Ejection (sports)

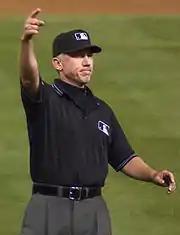
Baseball umpire Lance Barksdale signalling an ejection

In baseball, each umpire has a considerable amount of discretion, and may eject any player, coach, or manager solely on his own judgment of unsportsmanlike conduct. The ejectable offense may be an excessively heated or offensive argument with an umpire, offensive interference (contact with the catcher on a play at the plate), malicious game play (especially pitchers attempting to intentionally strike batters with the ball or a manager or coach ordering a pitcher to do so), illegally applying a foreign substance to a bat or otherwise tampering with a ball, using a corked bat, charging the mound, or otherwise fighting. Between players and umpires, there is a common understanding that a certain level of argument is permitted, but players who too vigorously question an umpire's judgment of balls and strikes, argue a balk or use foul language may risk an ejection. A player is also automatically ejected when a bat, glove, cap or helmet is taken off and thrown down in anger or confusion.